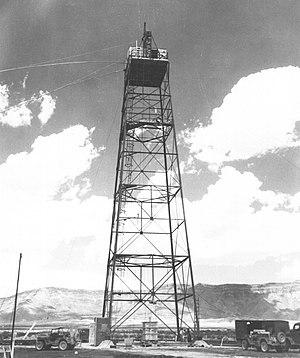
Trinity est le nom de code du premier essai d'une arme nucléaire réalisé par les forces armées des États-Unis le 16 juillet 1945 dans le cadre du projet Manhattan. Le test fut réalisé sur le champ de tir d'Alamogordo à une cinquantaine de kilomètres de la ville de Socorro au Nouveau-Mexique et démontra la viabilité du type d'arme qui fut utilisé pour le bombardement de Nagasaki le 9 août 1945.